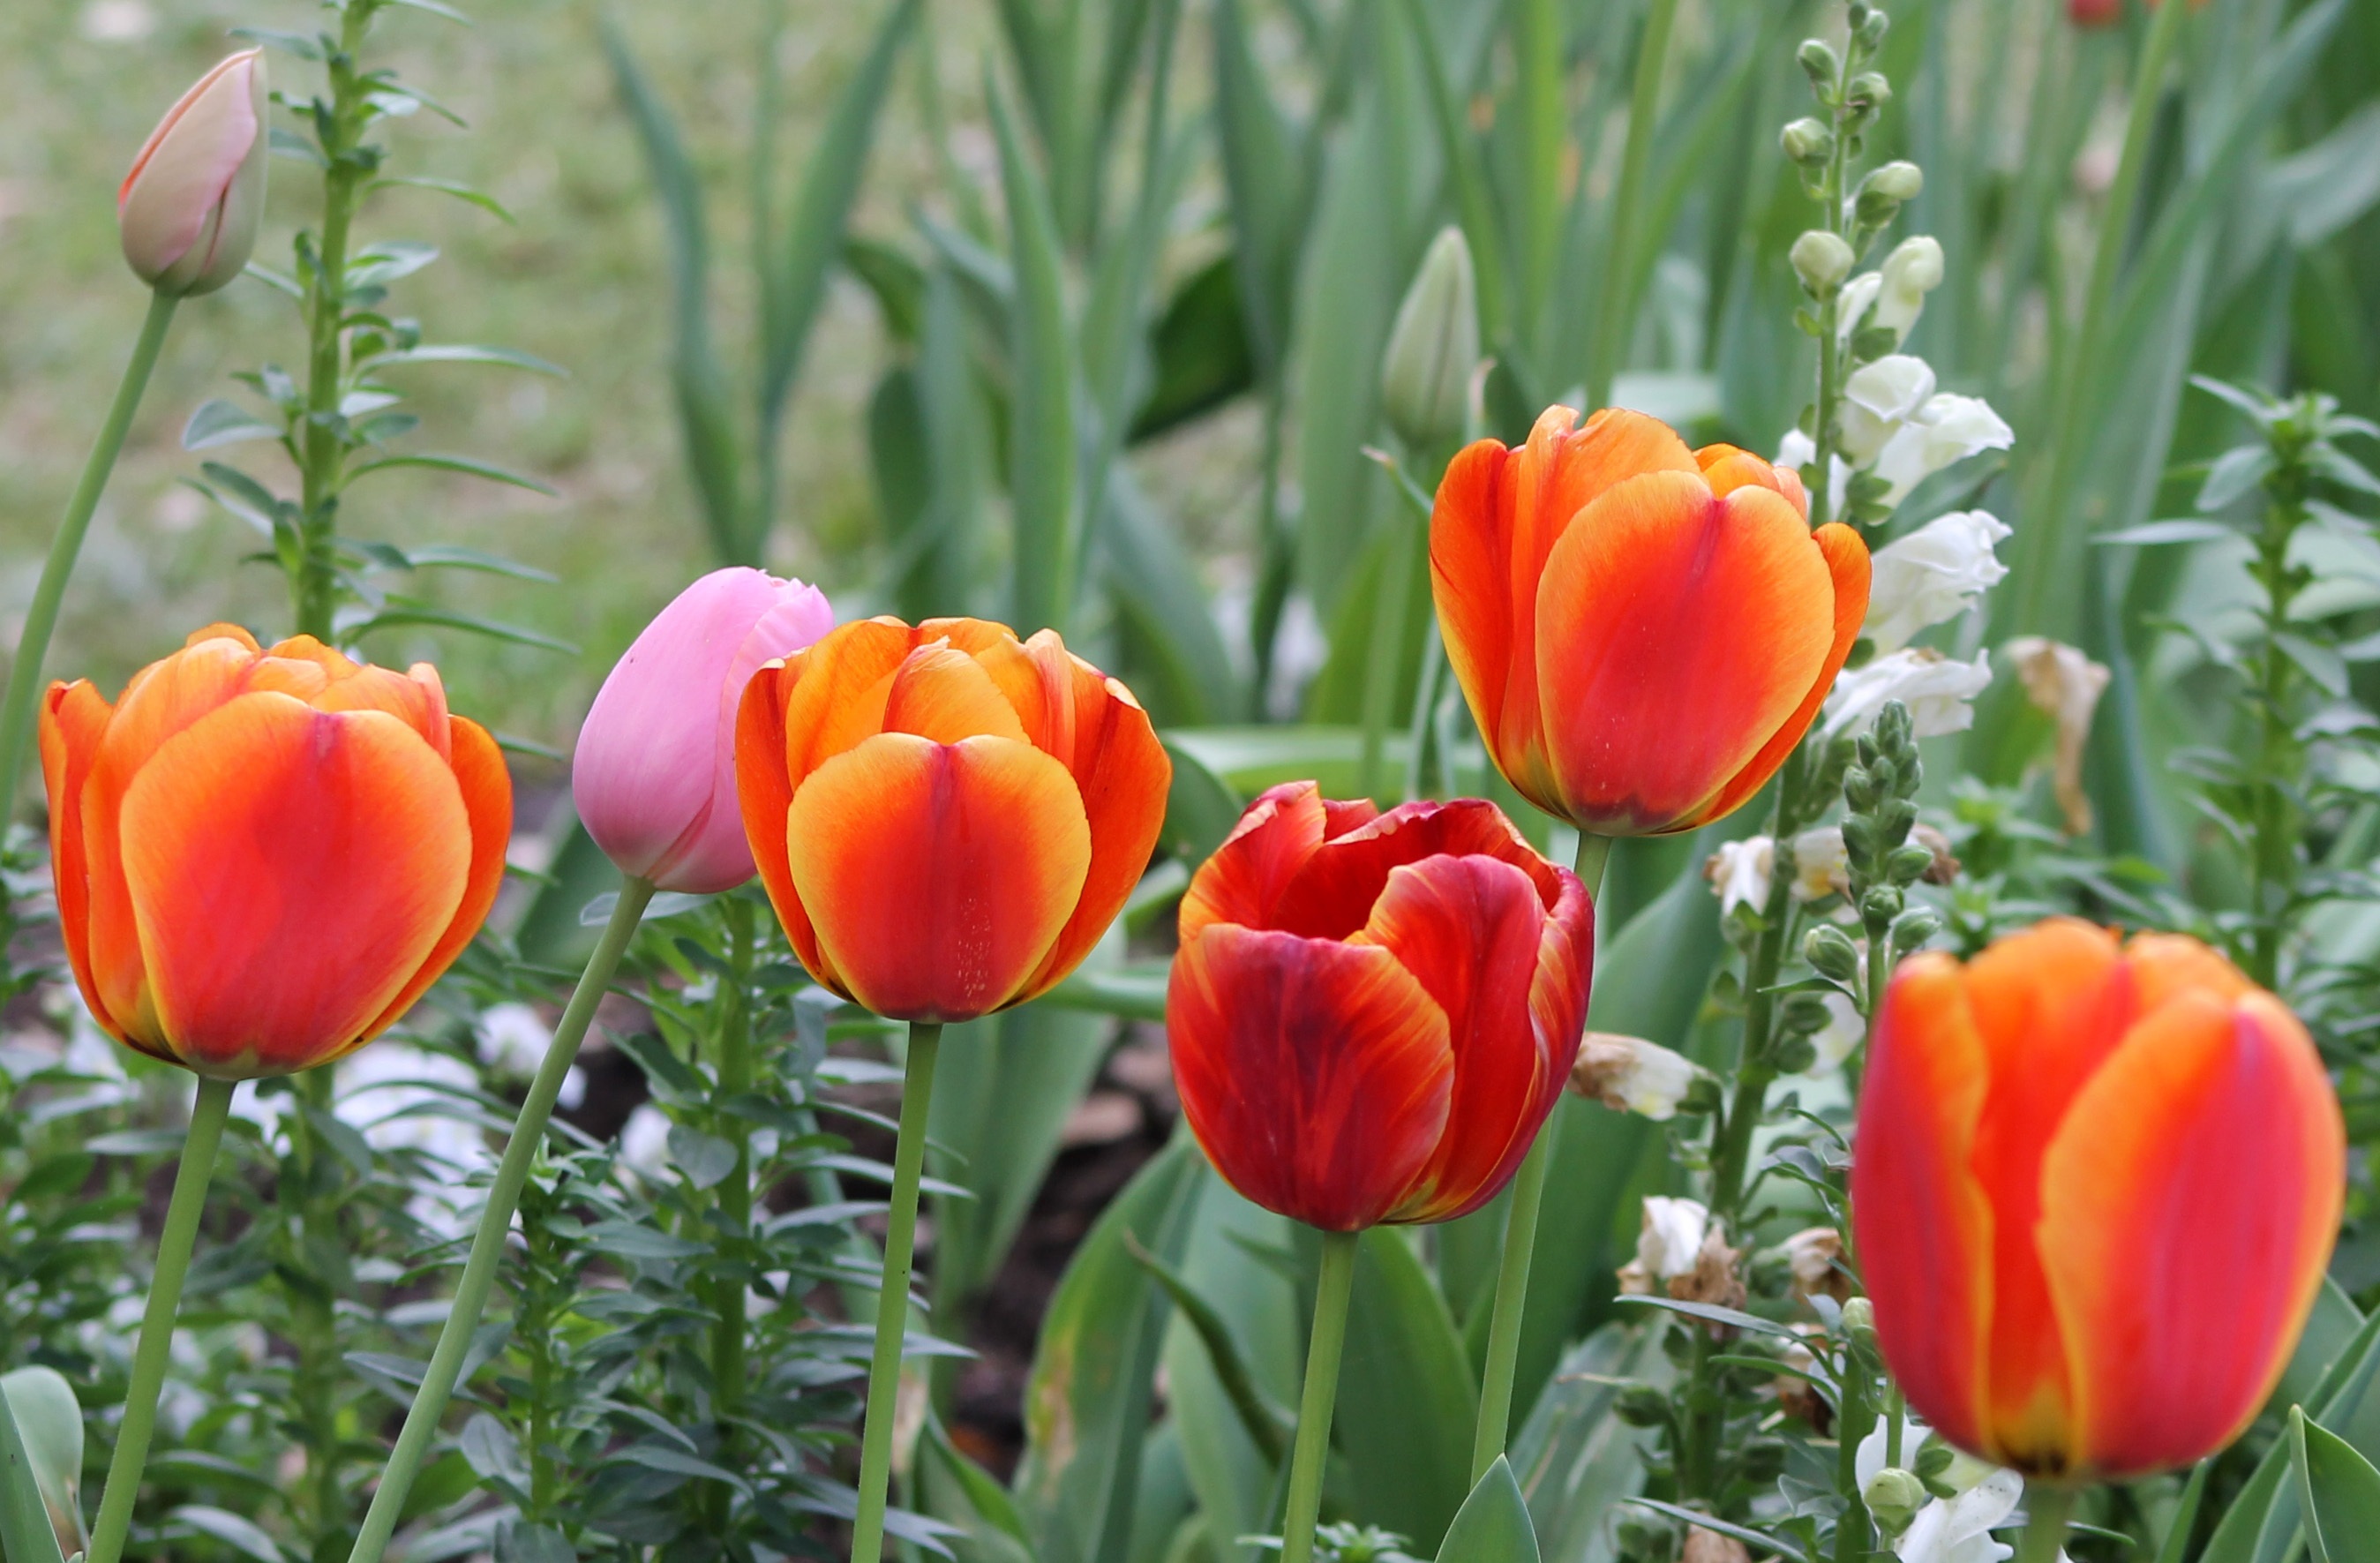
blossom, plant, flower, petal, floral, tulip, spring, red, fresh, garden, flowering plant, lily family, land plant